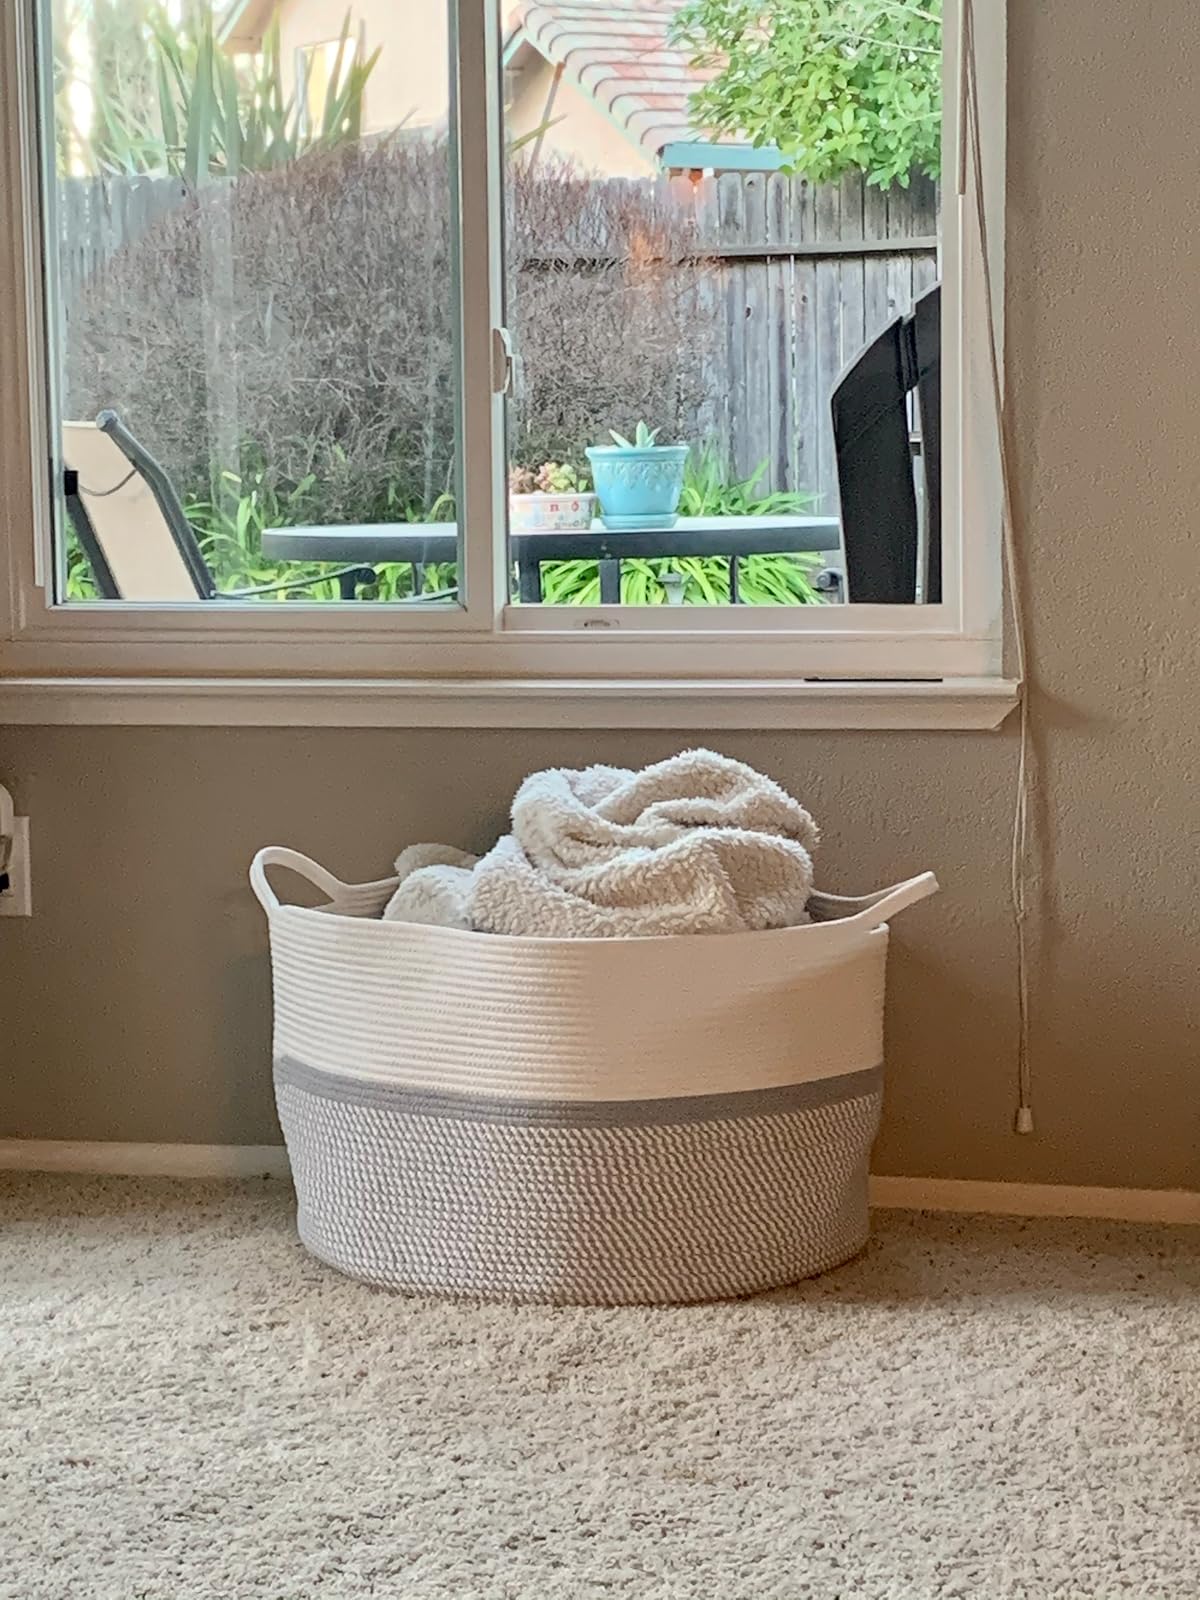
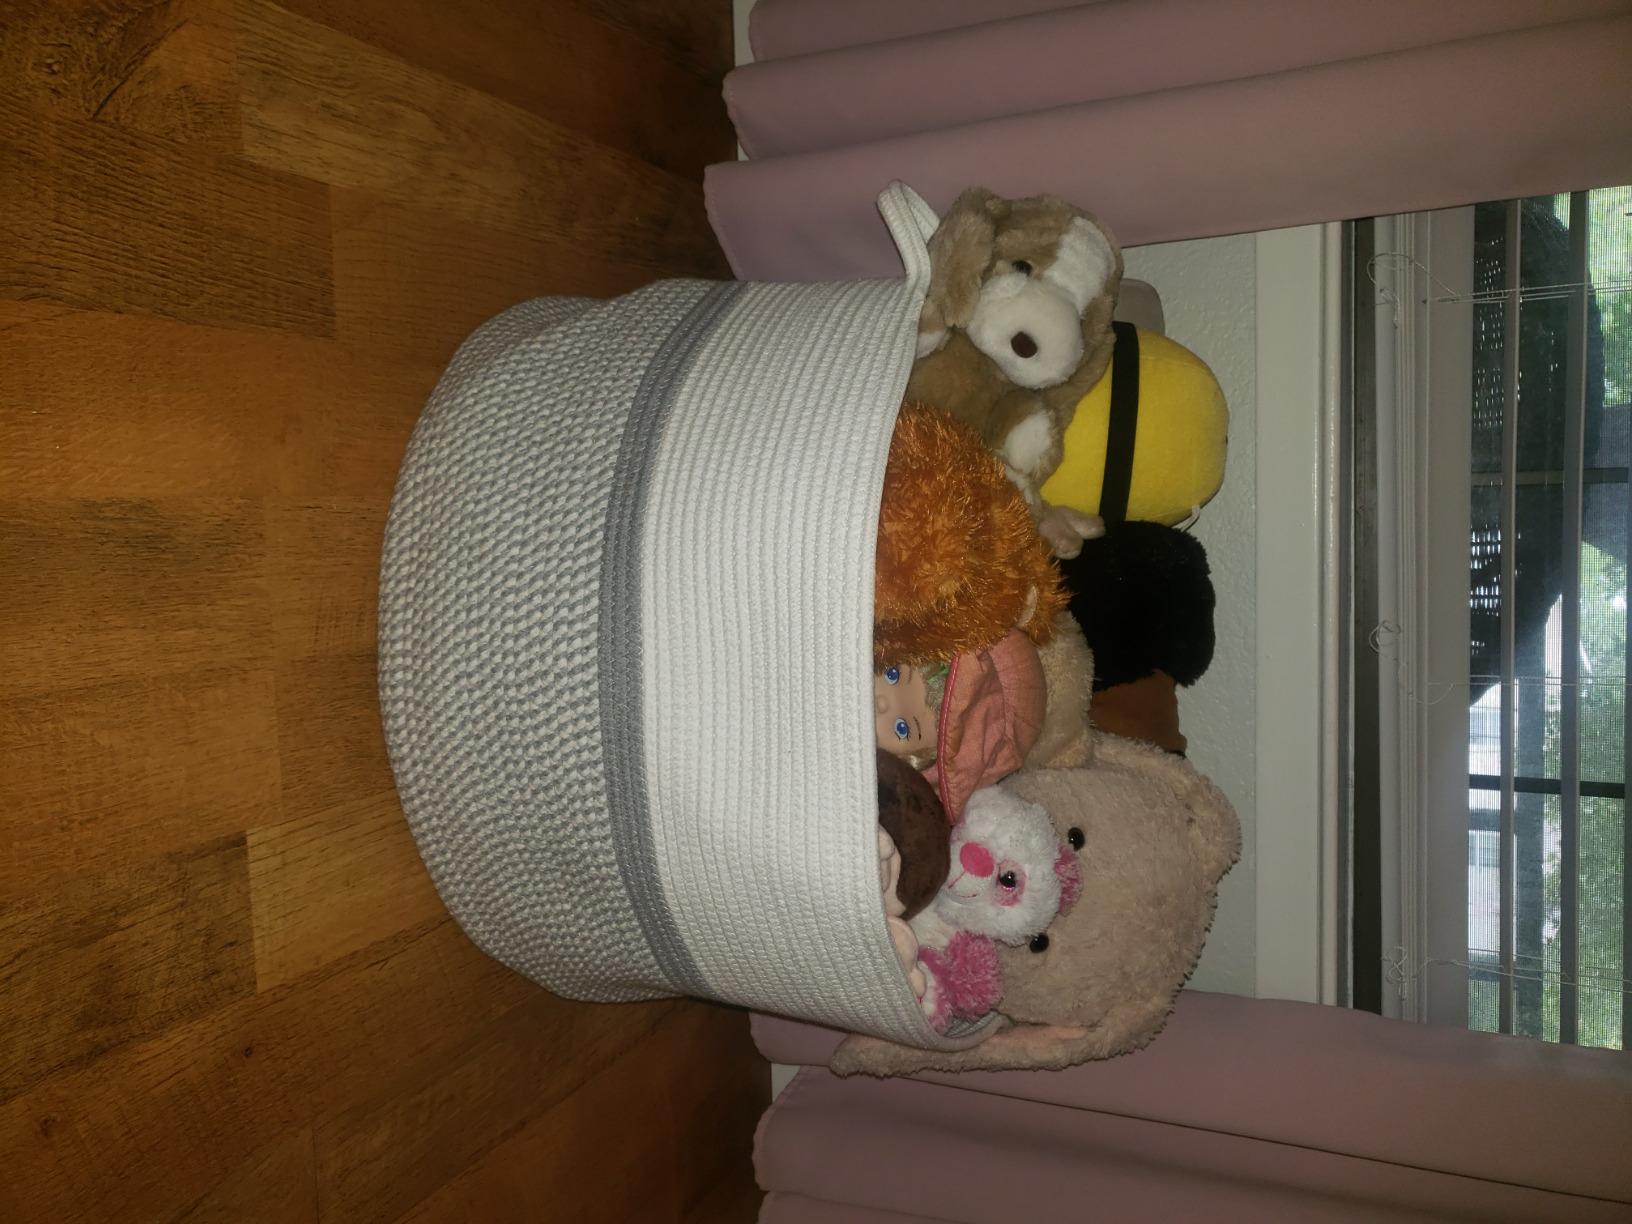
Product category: items_hamper
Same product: yes